Phil Niekro

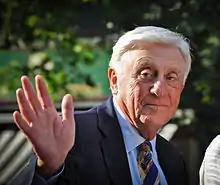
Niekro in 2013

After the end of his professional baseball career, Niekro managed the all-women Colorado Silver Bullets baseball team. Niekro taught his nephew Lance Niekro to throw a knuckleball after Lance's unsuccessful stints as a power-hitting first base prospect with the San Francisco Giants.